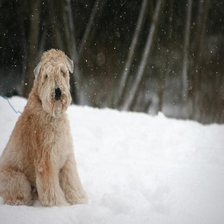
Species: dog
Breed: wheaten terrier